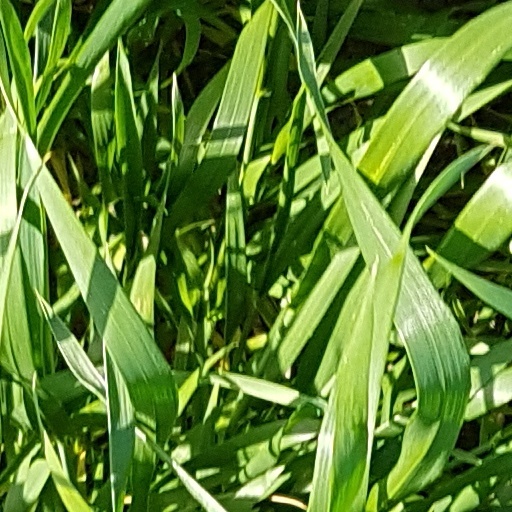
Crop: wheat